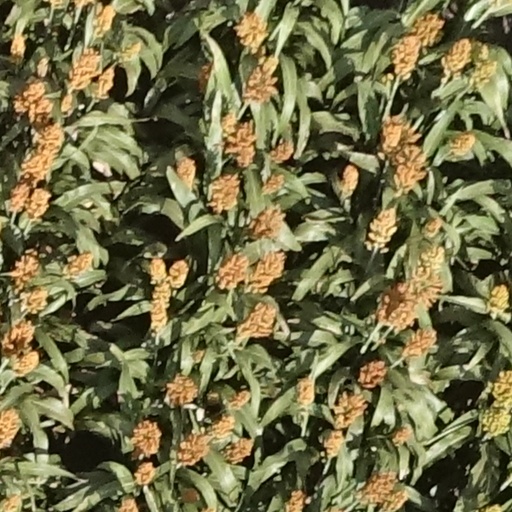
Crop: sorghum